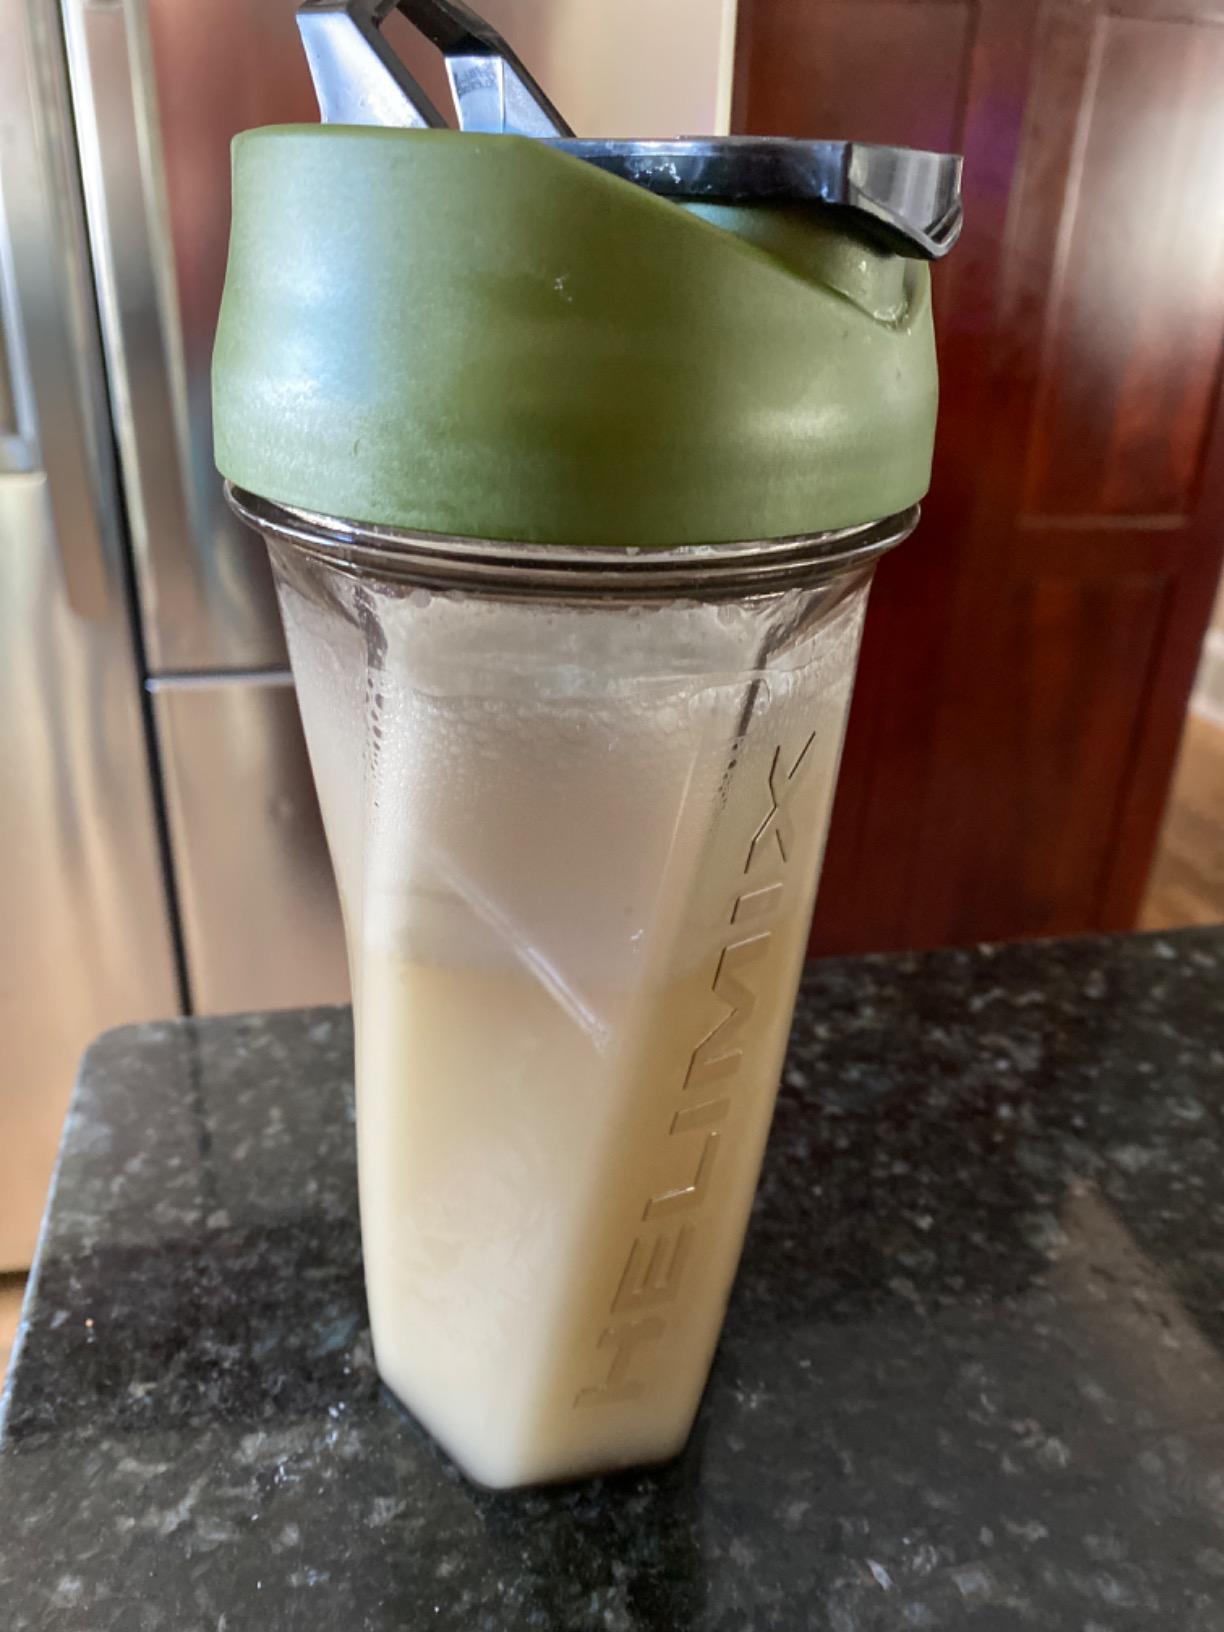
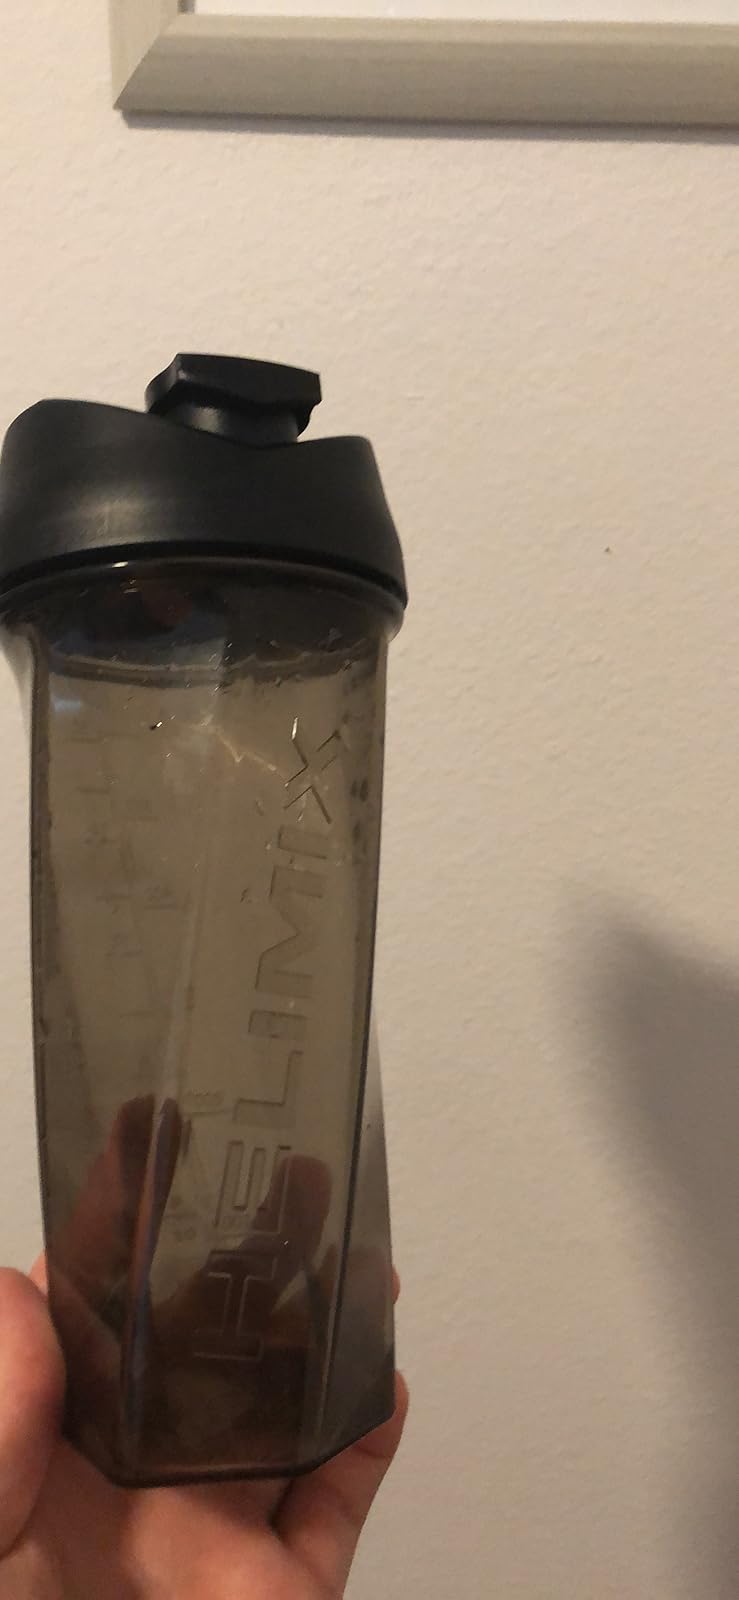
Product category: items_blender
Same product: no